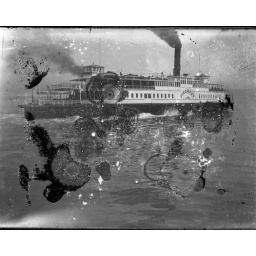
Scan of a glass neg from a set found by Muiris in a house in Leitrim.